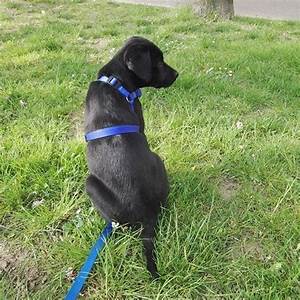
Label: cane